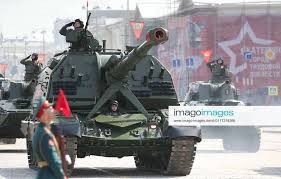
Label: Self Propelled Artillery